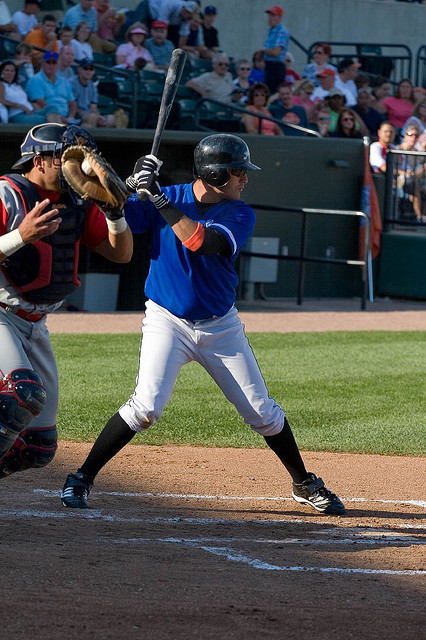
các cầu thủ bóng chày đang thi đấu ở trên sân